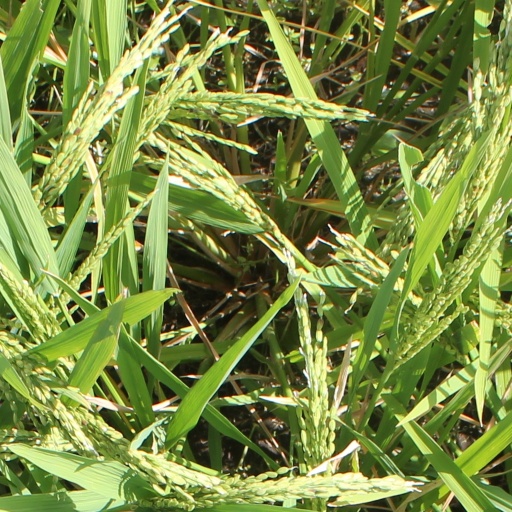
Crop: rice